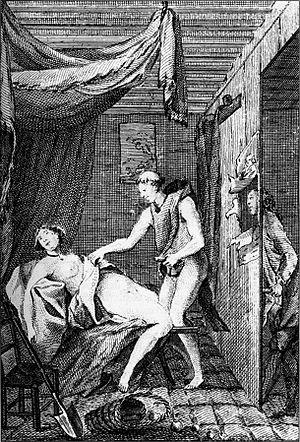
François-Rolland Elluin, né à Abbeville le 5 mai 1745 et mort à Paris vers 1810, est un graveur français, connu notoirement pour ses illustrations d'ouvrages érotiques.
L’Histoire de Dom Bougre, portier des Chartreux est un roman libertin de 1741 attribué à l’avocat Gervaise de Latouche.